Bob's Burgers

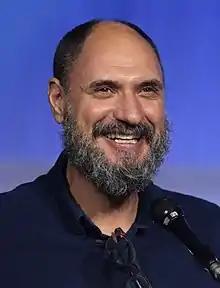
Loren Bouchard, the creator of "Bob's Burgers".

The Belcher family runs "Bob's Burgers", a hamburger restaurant. Despite routinely cycling through seasons and holidays, the characters remain perpetually the same age.